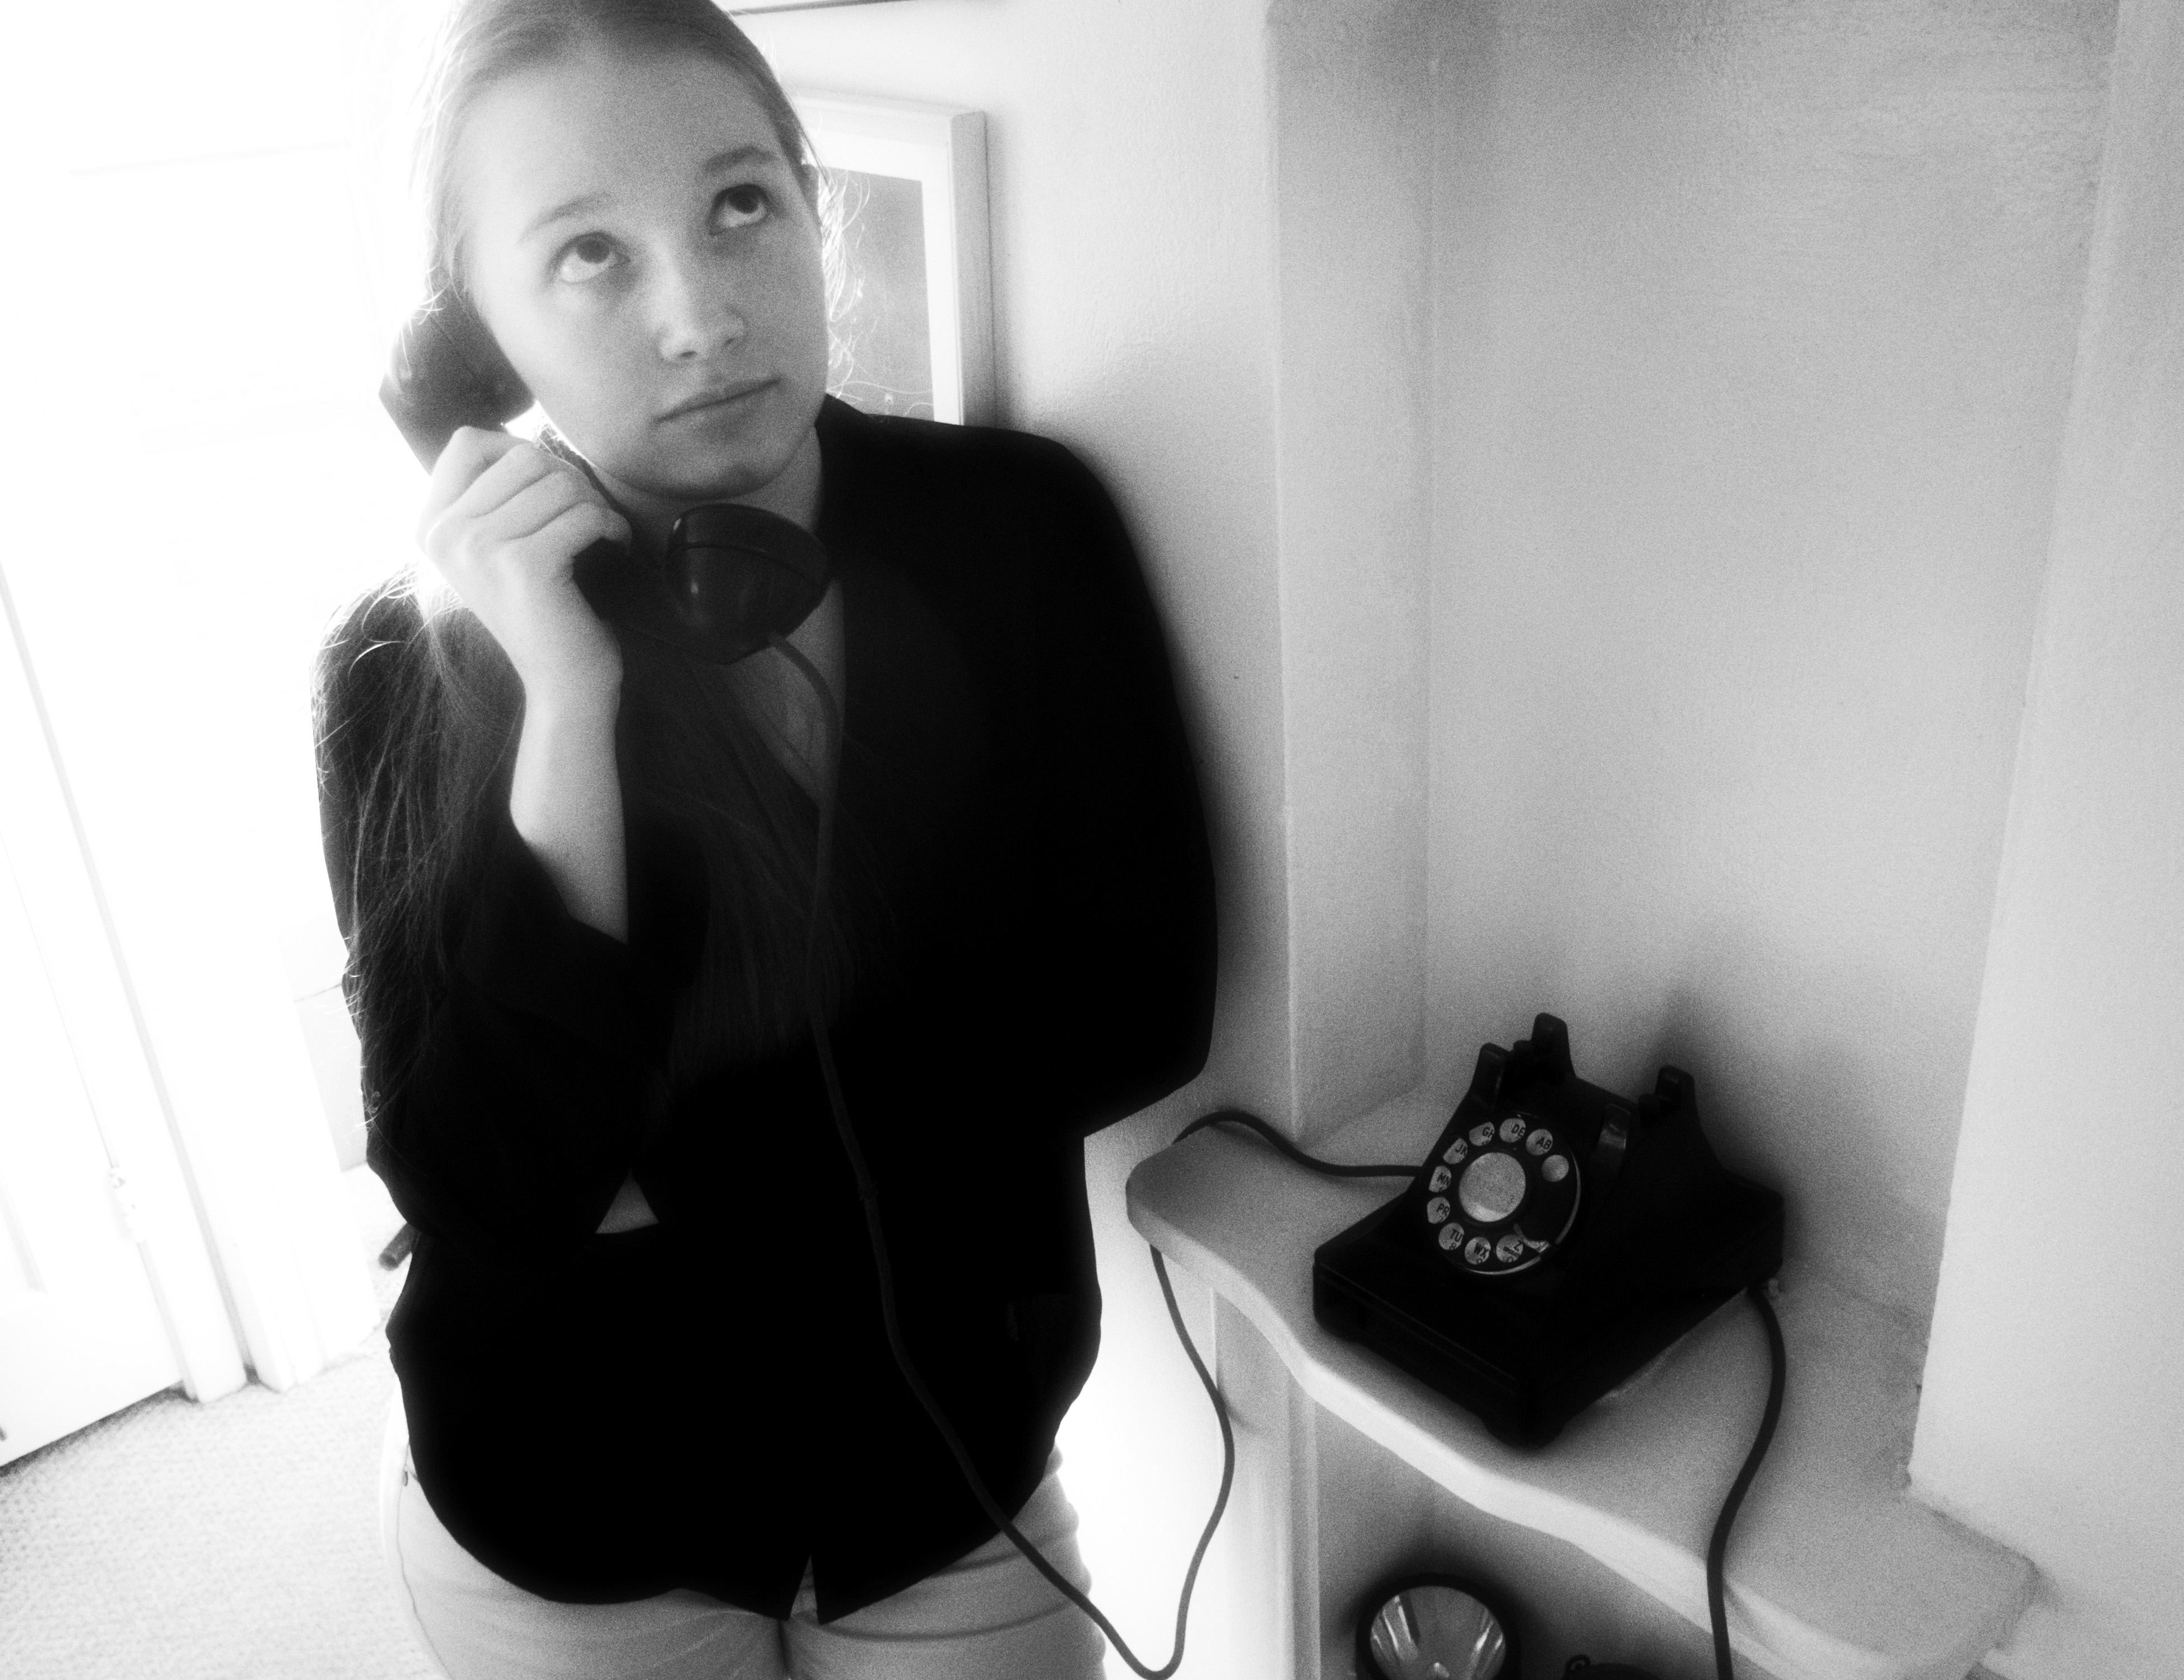
person, black and white, woman, white, photography, portrait, phone, sitting, telephone, black, monochrome, call, photograph, image, dialtelephone, rotarytelephone, rotaryphone, westernelectric302, telephonenook, photo shoot, monochrome photography, human positions